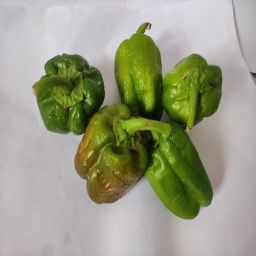
Crop: Bell Pepper
Quality: Ripe